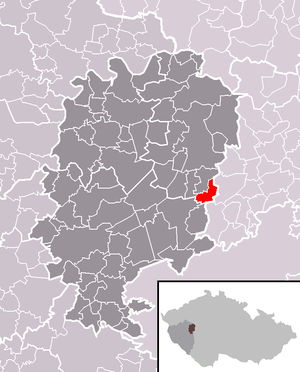
Kařízek est une commune du district de Rokycany, dans la région de Plzeň, en République tchèque. Sa population s'élevait à 49 habitants en 2018.